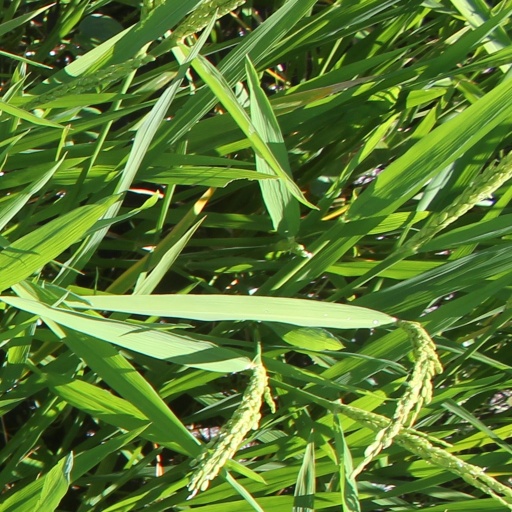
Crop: rice